August Friedrich Schenck

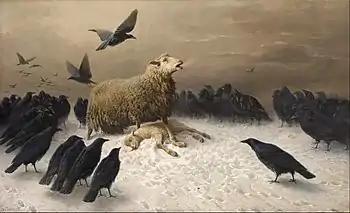
"Anguish", 1878, held at the National Gallery of Victoria

Schenck was a pupil of Léon Cogniet in France. He became well known for his landscapes and paintings of animals. His works were first exhibited publicly in 1855. "Anguish", perhaps his most famous painting, is an oil-on-canvas work showing a ewe grieving over the dead body of her lamb as they are encircled by ominous black crows. It was acquired by the National Gallery of Victoria in Melbourne in 1880. In 1885 he became knight of the Legion of Honour. Schenck died in Écouen near Paris.